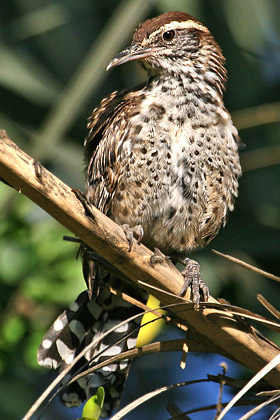
medium sized brown bird with black spots under its belly and dark black and white feathers on it.
a brown and white, large breasted bird with a long, downward curved beak and white spots on it's taila white bird with black spots and a black and white striped wide tail.
this bird has a brown, black and white belly, the bill is short and curved, with grey tarsus and feeeta brown bird has its pale brown ventral side spotted with black, and its dark brown dorsal side spotted with white, and has black and white striped tail.
the bird has a black eyering that is small, a brown crown and spotted wing bar.
this bird has brown and white speckled plumage, a long beak, and a black and white spotted tail.
this bird is brown with white and has a long, pointy beak.
the bird has a curved bill and a spotted breast that is grey.
this bird has a grey crown and a white breast flecked with grey spots.
Species: Cactus Wren